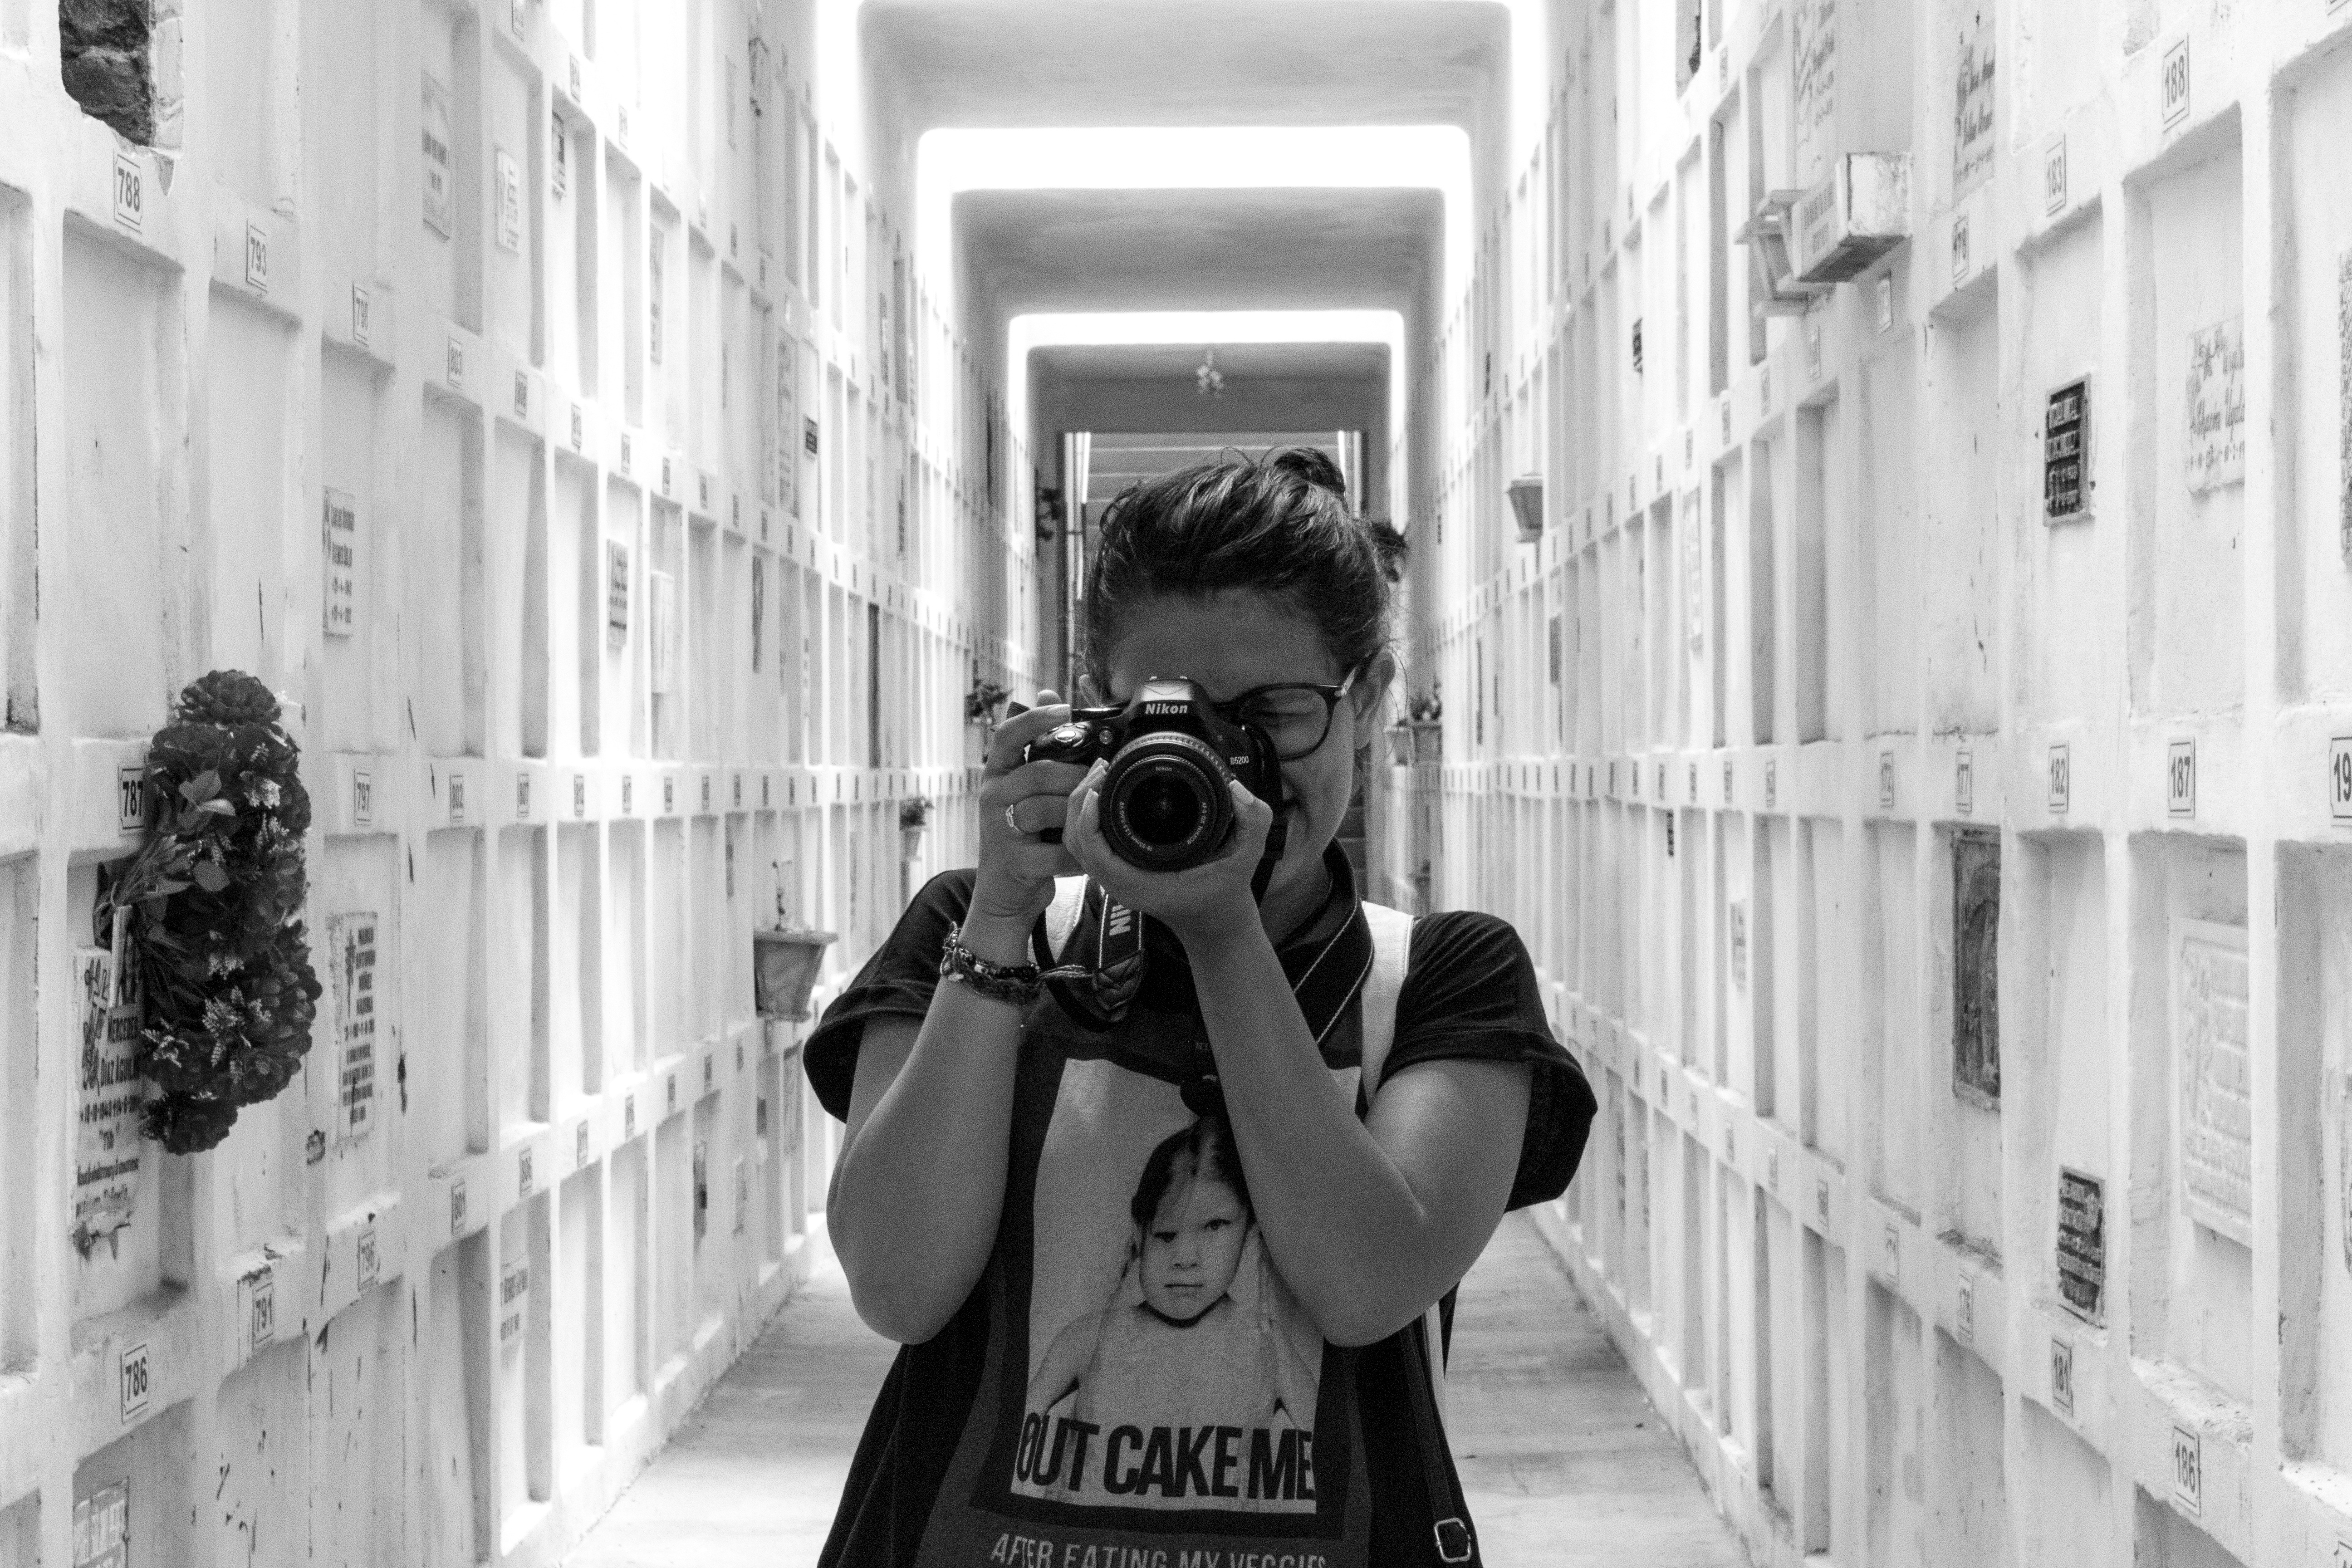
black and white, white, street, camera, photography, view, photo, lens, black, monochrome, digital camera, photograph, snapshot, monochrome photography